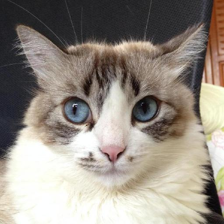
Label: animals